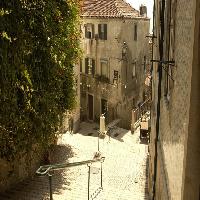
Weather: sun or clear